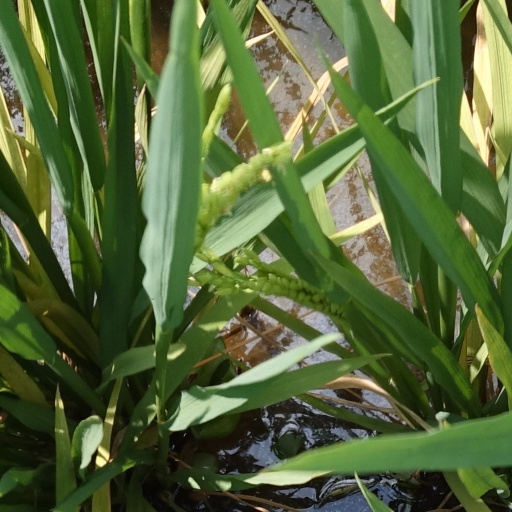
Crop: rice